Italian literature

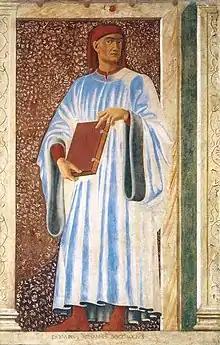
Giovanni Boccaccio presenting the "Decamerone", depicted by Andrea del Castagno in a fresco preserved in the Uffizi

With the school of Lapo Gianni, Guido Cavalcanti, Cino da Pistoia and Dante Alighieri, lyric poetry became exclusively Tuscan. The whole novelty and poetic power of this school, consisted in, according to Dante, "Quando Amore spira, noto, ed a quel niodo Ch'ei detta dentro, vo significando": that is, in a power of expressing the feelings of the soul in the way in which love inspires them, in an appropriate and graceful manner, fitting form to matter, and by art fusing one with the other. This a neo-platonic approach widely endorsed by "Dolce Stil Novo", and although in Cavalcanti's case, it can be upsetting and even destructive, it is nonetheless a metaphysical experience able to lift man onto a higher, spiritual dimension. Gianni's new style was still influenced by the Siculo-Provençal school.